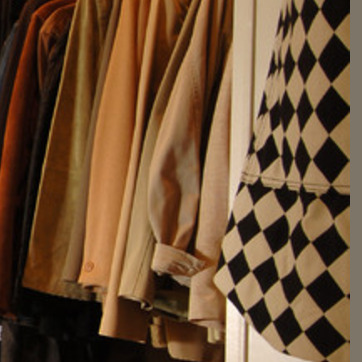
Material: fabric